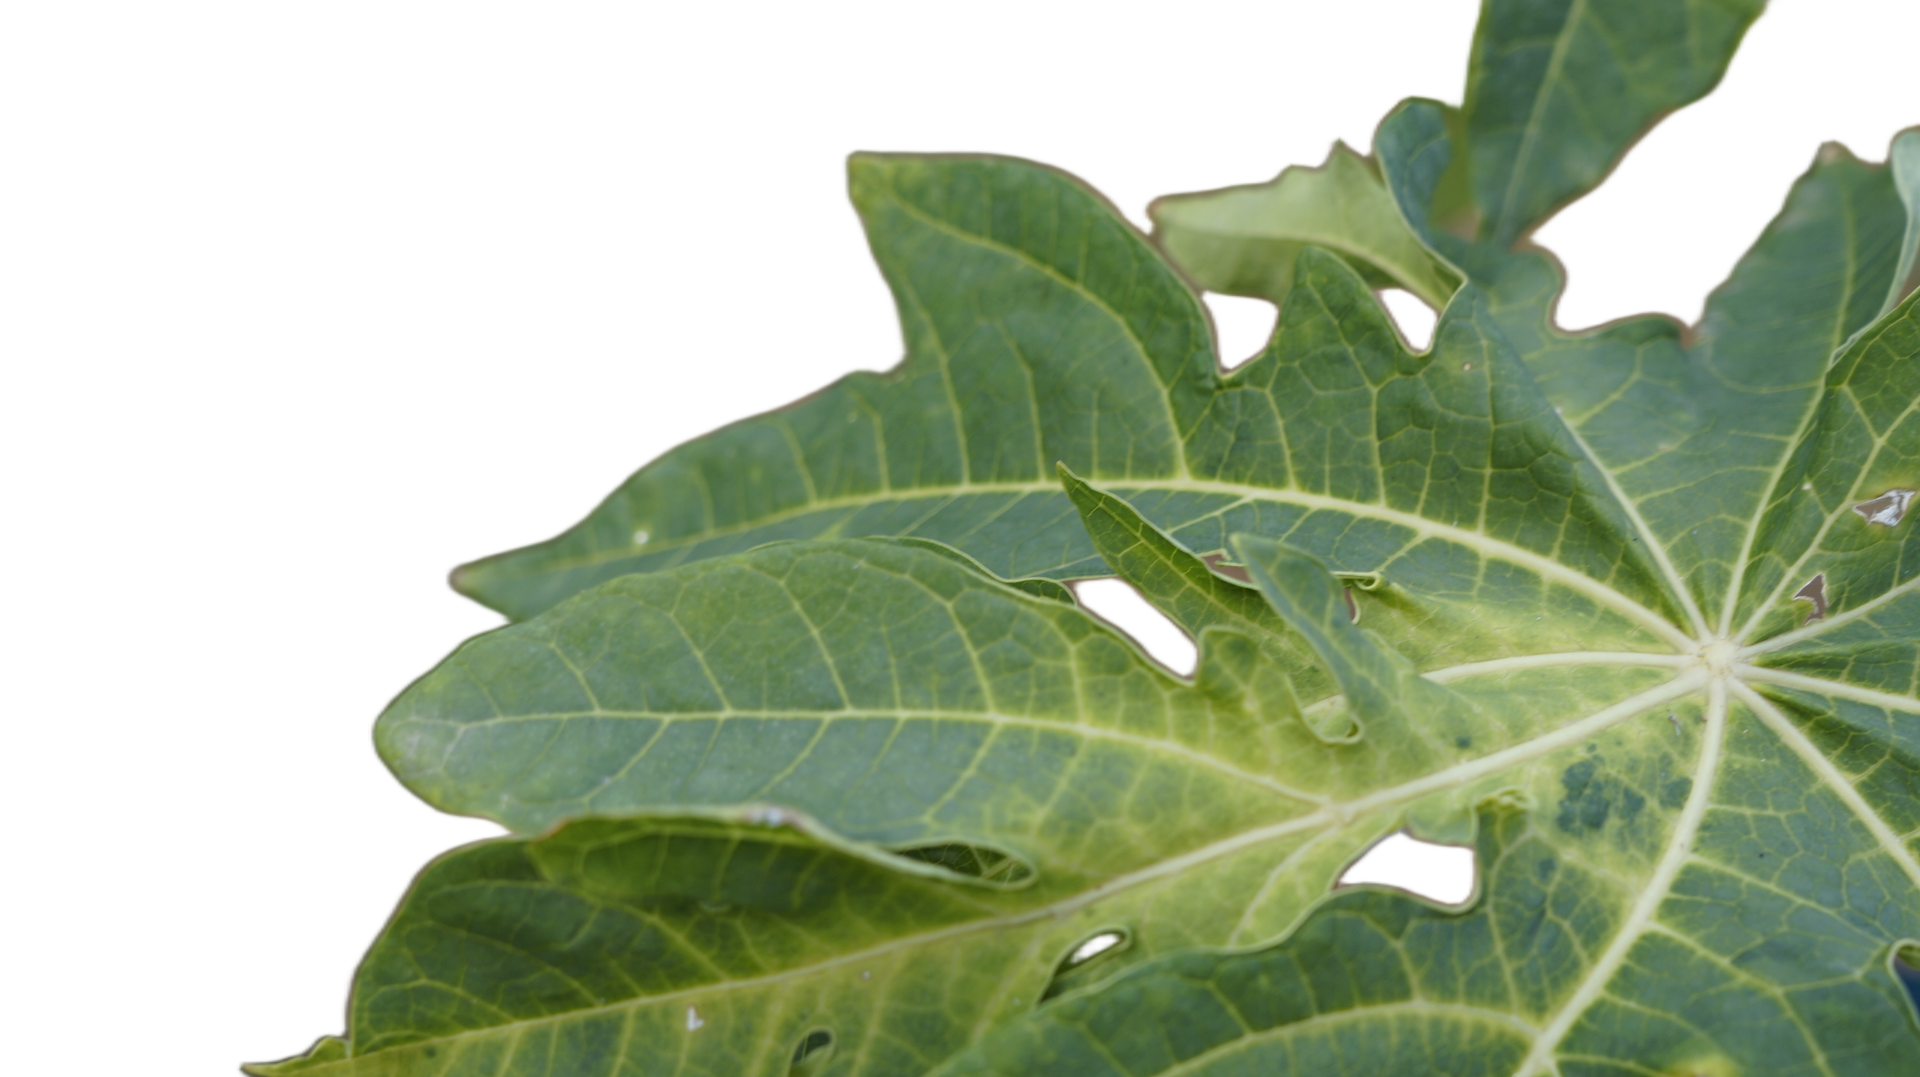
Crop: Papaya
Label: Mosaic_Virus